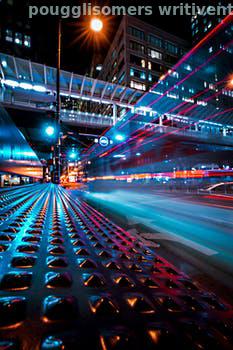
Label: Watermark